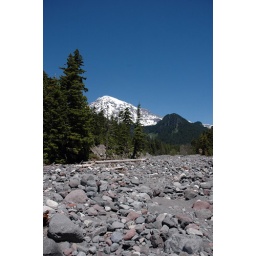
Mt. Rainier peaking through the trees from a river bed in the park.